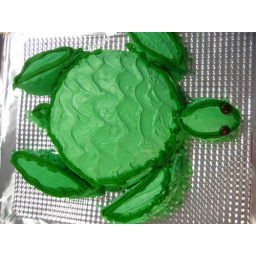
Sea turtle cake by Edgar and Linda.